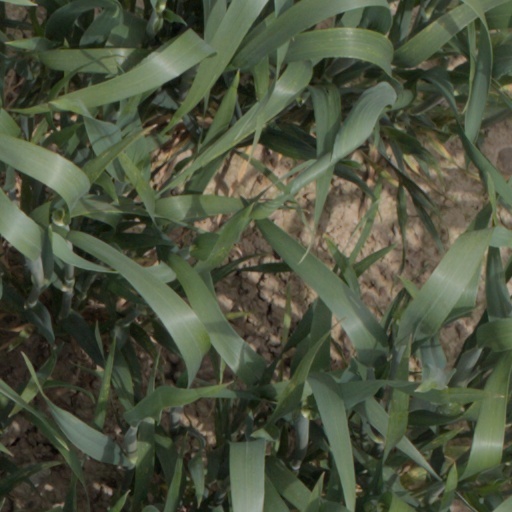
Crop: wheat